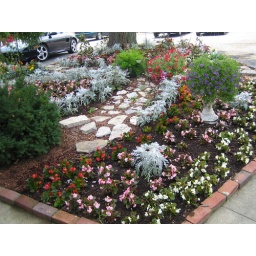
A flower bed at our office and greenhouse in New Albany, IN